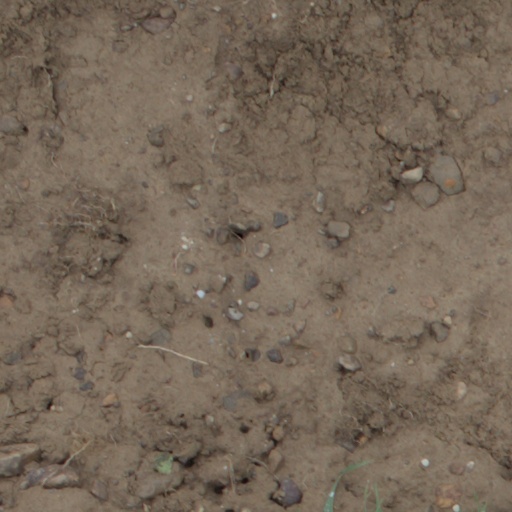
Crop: wheat